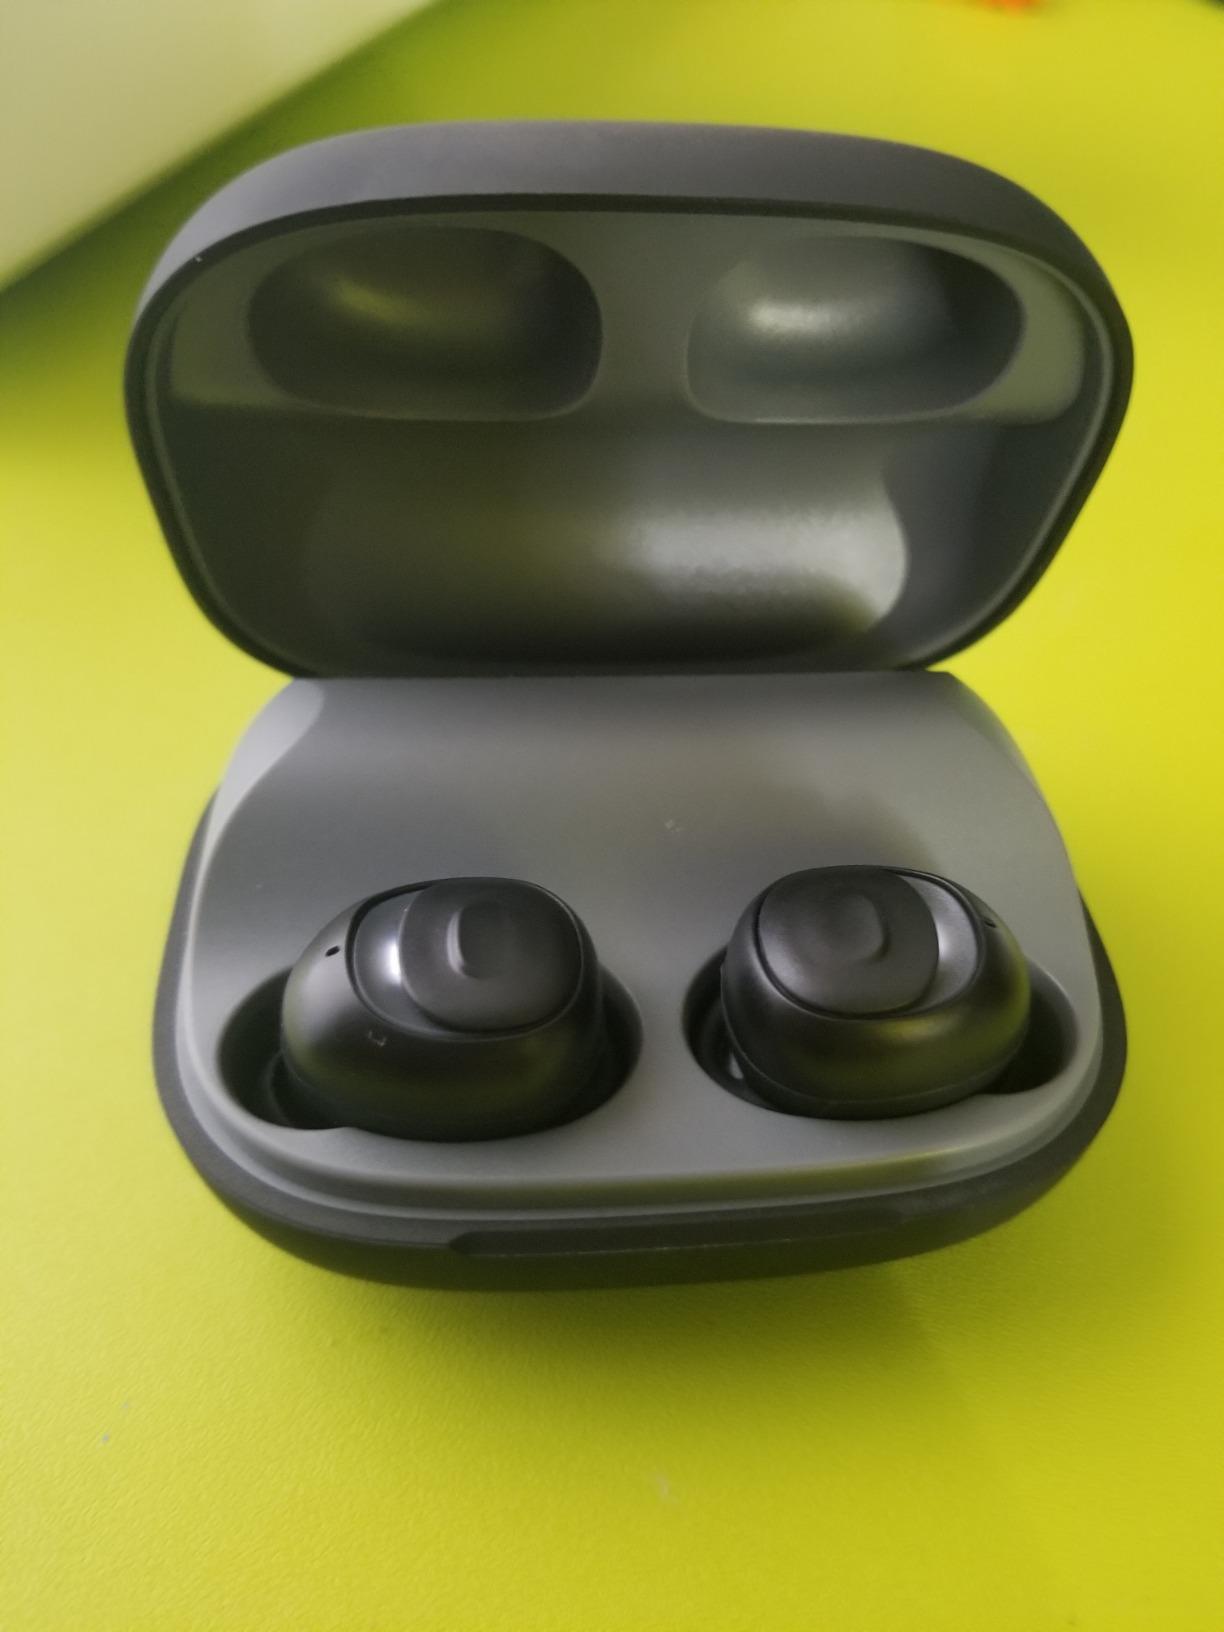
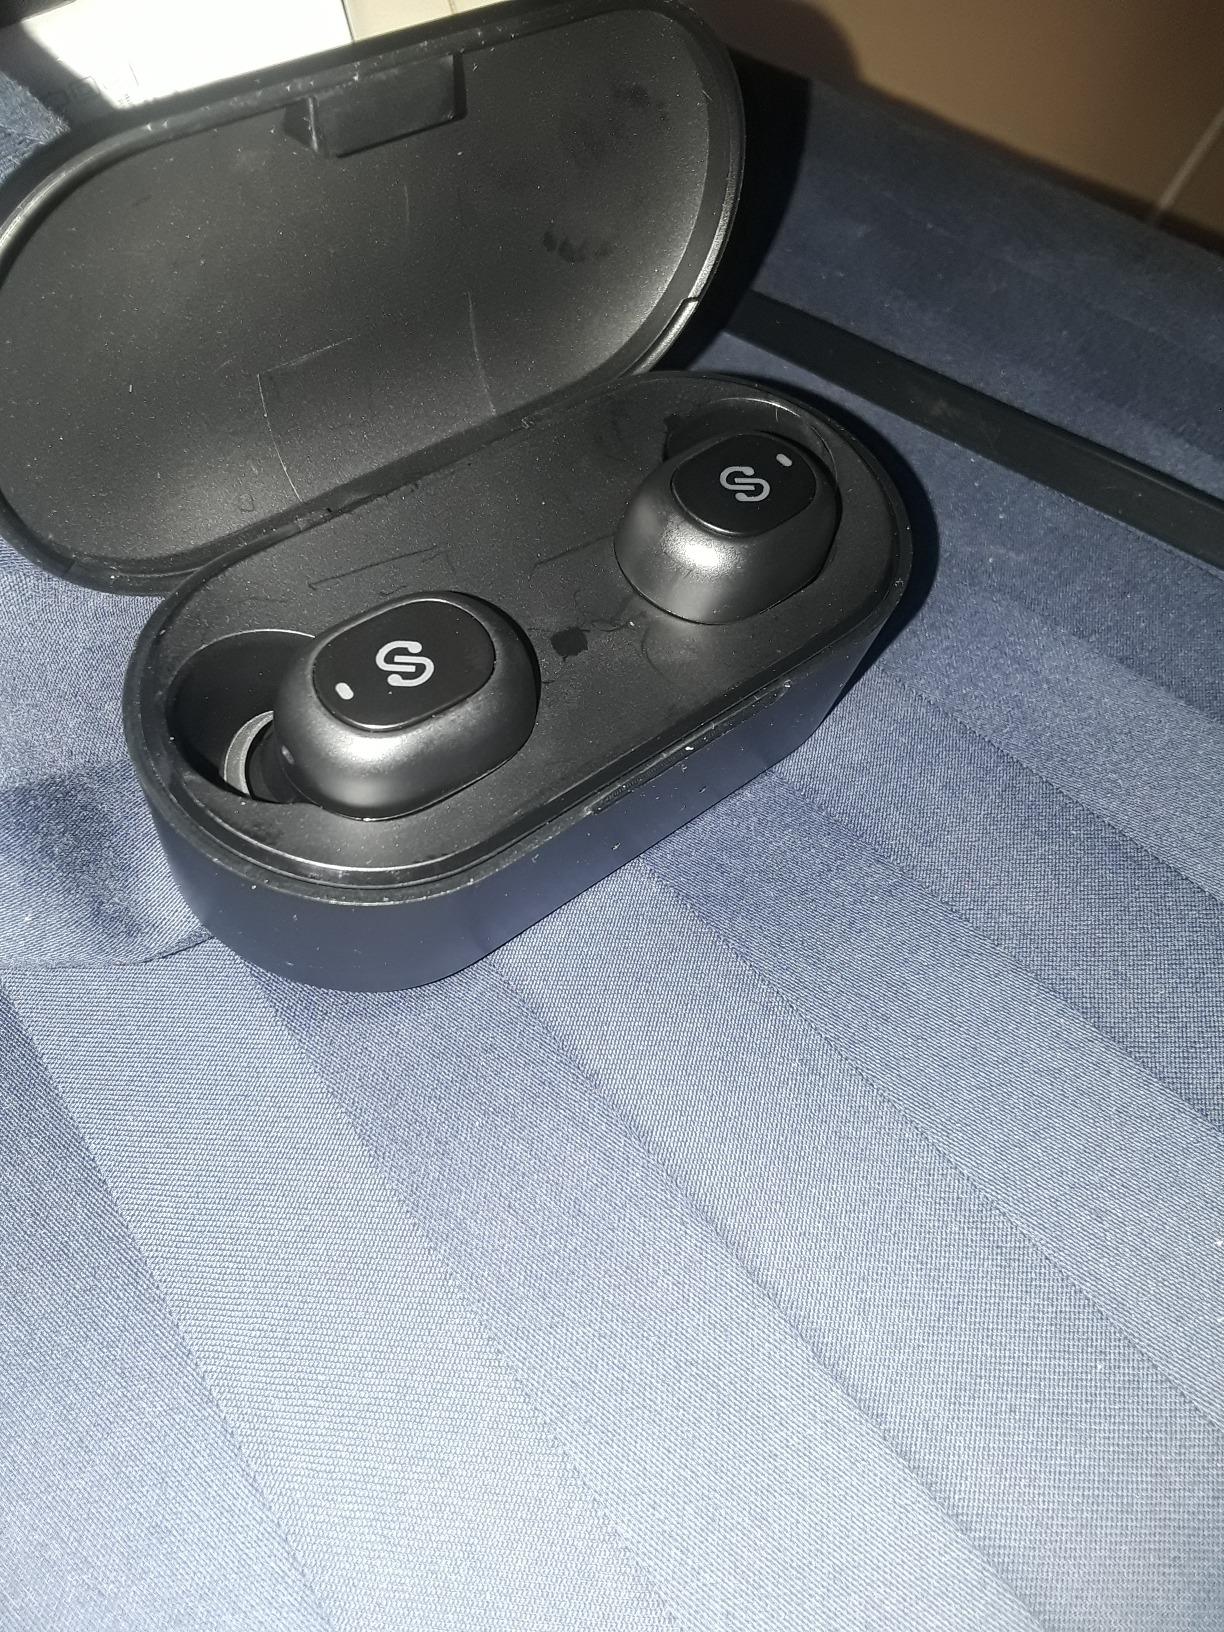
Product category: earbuds
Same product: no